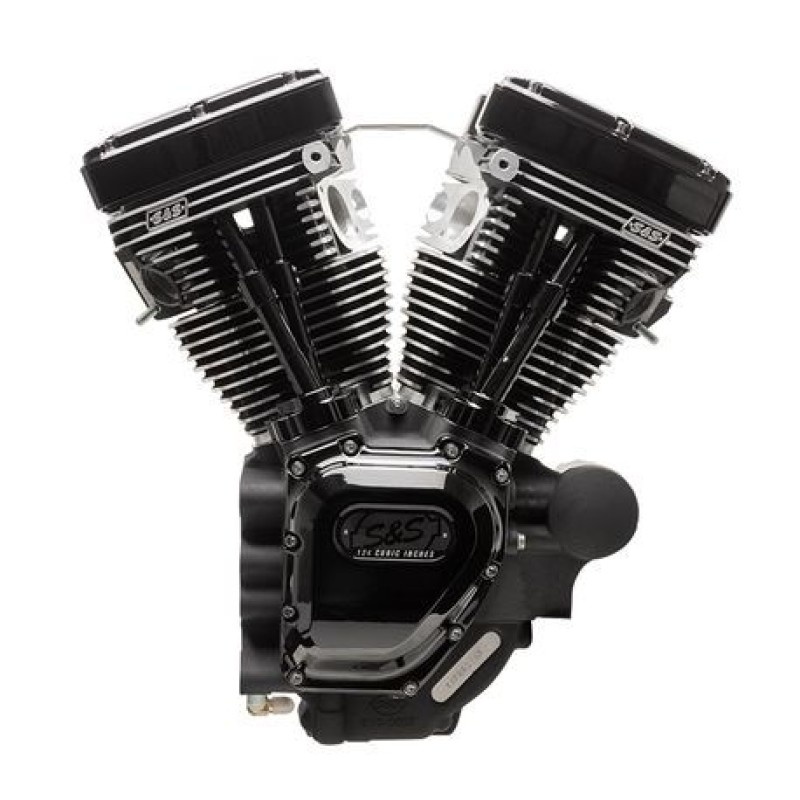
S&S Cycle 07-16 Touring Models T124 Black Edition Longblock Engine - 640 GE Cams - 310-0835A
Description: S&S Cycle 07-16 Touring Models T124 Black Edition Longblock Engine - 640 GE Cams Category: Engine Components, Engines, MFR SKU: 310-0835A Proposition 65: Some parts are not legal for use in California or other states with similar laws and regulations - More Information...
Brand: S&S Cycle
Category: Vehicles & Parts > Vehicle Parts & Accessories > Motor Vehicle Parts > Motor Vehicle Engines > Long Blocks